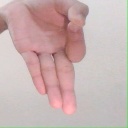
अक्षर: ज्ञ